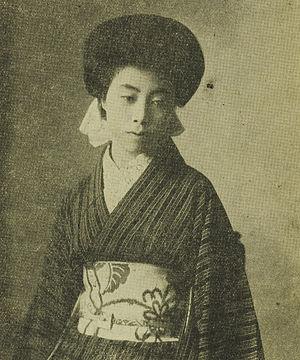
Shidzue Katō, est une féministe japonaise et une des premières femmes élues à la Diète du Japon. Katō est surtout connue en tant que pionnière du mouvement pour la contraception et fervente partisane de la réforme du droit du travail.